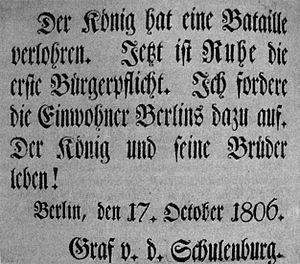
Affiche placardée sur les murs de Berlin après les défaites d'Iéna et Auerstaedt de 1806.